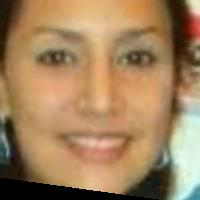
Age group: age 21-30